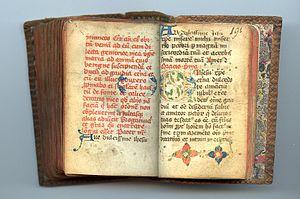
Les Quinze Oraisons sont un recueil de quinze méditations de la Passion du Christ, liées aux prières du Notre Père et du Je vous salue Marie qui sont dites quotidiennement durant une année entière. Elles sont traditionnellement attribuées à sainte Brigitte de Suède, une mystique et visionnaire suédoise. Elles lui furent dictées par le Christ lui parlant depuis le crucifix d'une chapelle de la Basilique Saint-Paul-hors-les-Murs de Rome.